Emmy Noether

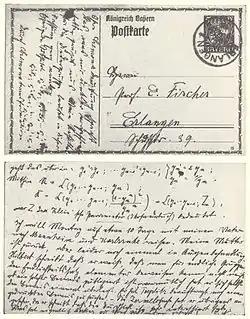
Noether sometimes used postcards to discuss abstract algebra with her colleague, Ernst Fischer. This card is postmarked 10 April 1915.

Gordan retired in 1910, and Noether taught under his successors, Erhard Schmidt and Ernst Fischer, who took over from the former in 1911. According to her colleague Hermann Weyl and her biographer Auguste Dick, Fischer was an important influence on Noether, in particular by introducing her to the work of David Hilbert. Noether and Fischer shared lively enjoyment of mathematics and would often discuss lectures long after they were over; Noether is known to have sent postcards to Fischer continuing her train of mathematical thoughts.